Port of Montevideo

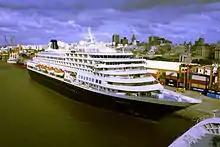
"Prisendam" in the Port of Montevideo

Montevideo Bay is one of the reasons the city was founded. It gives natural protection to ships, although there are now two jetties that protect the harbour entrance of the waves. This natural port makes it competitive with the Río de la Plata's other great South American port—the Port of Buenos Aires.